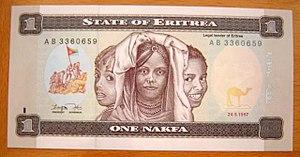
Le nakfa est la devise officielle de l'Érythrée depuis le 8 novembre 1997, il est divisé en 100 cents.